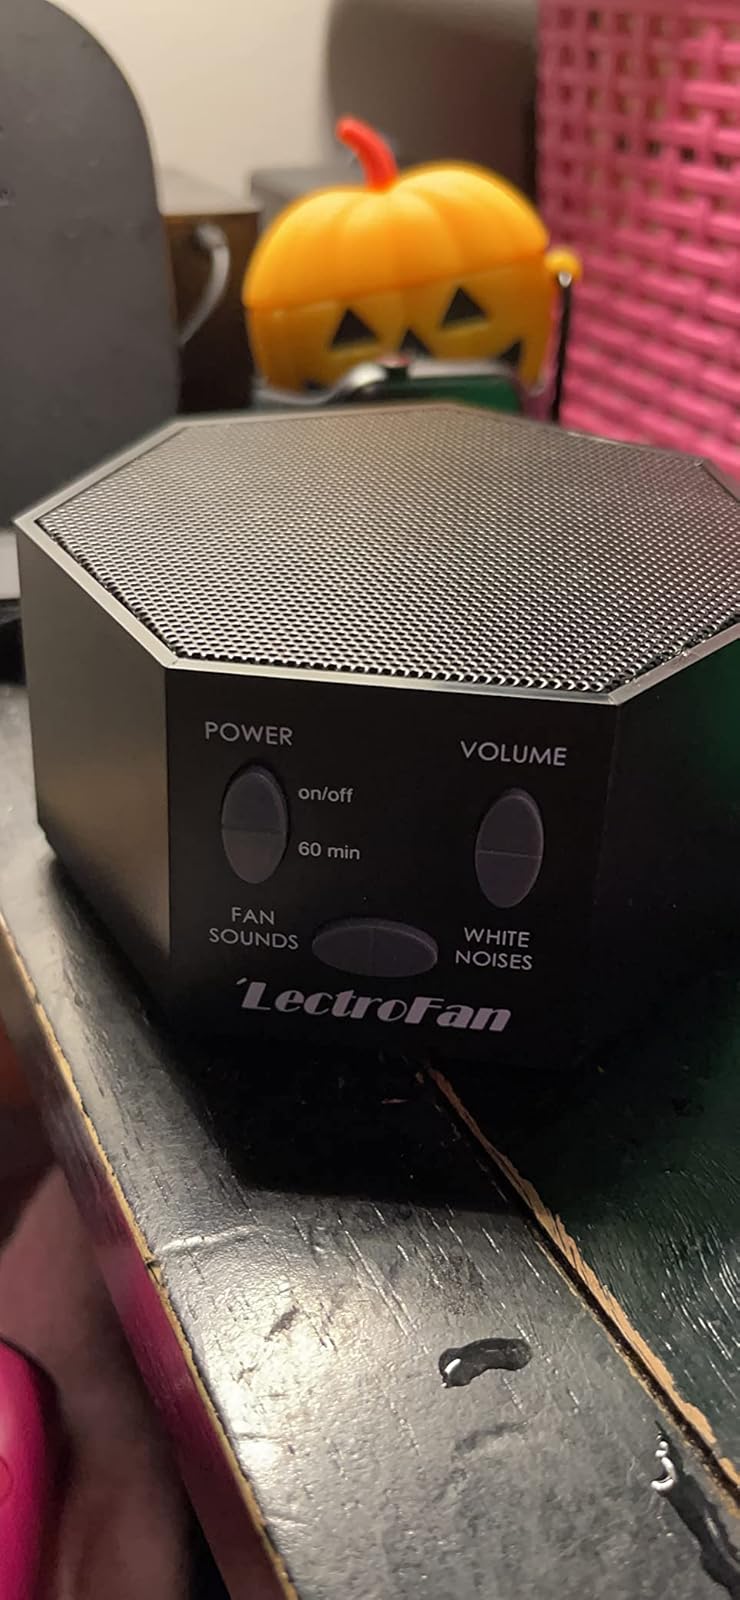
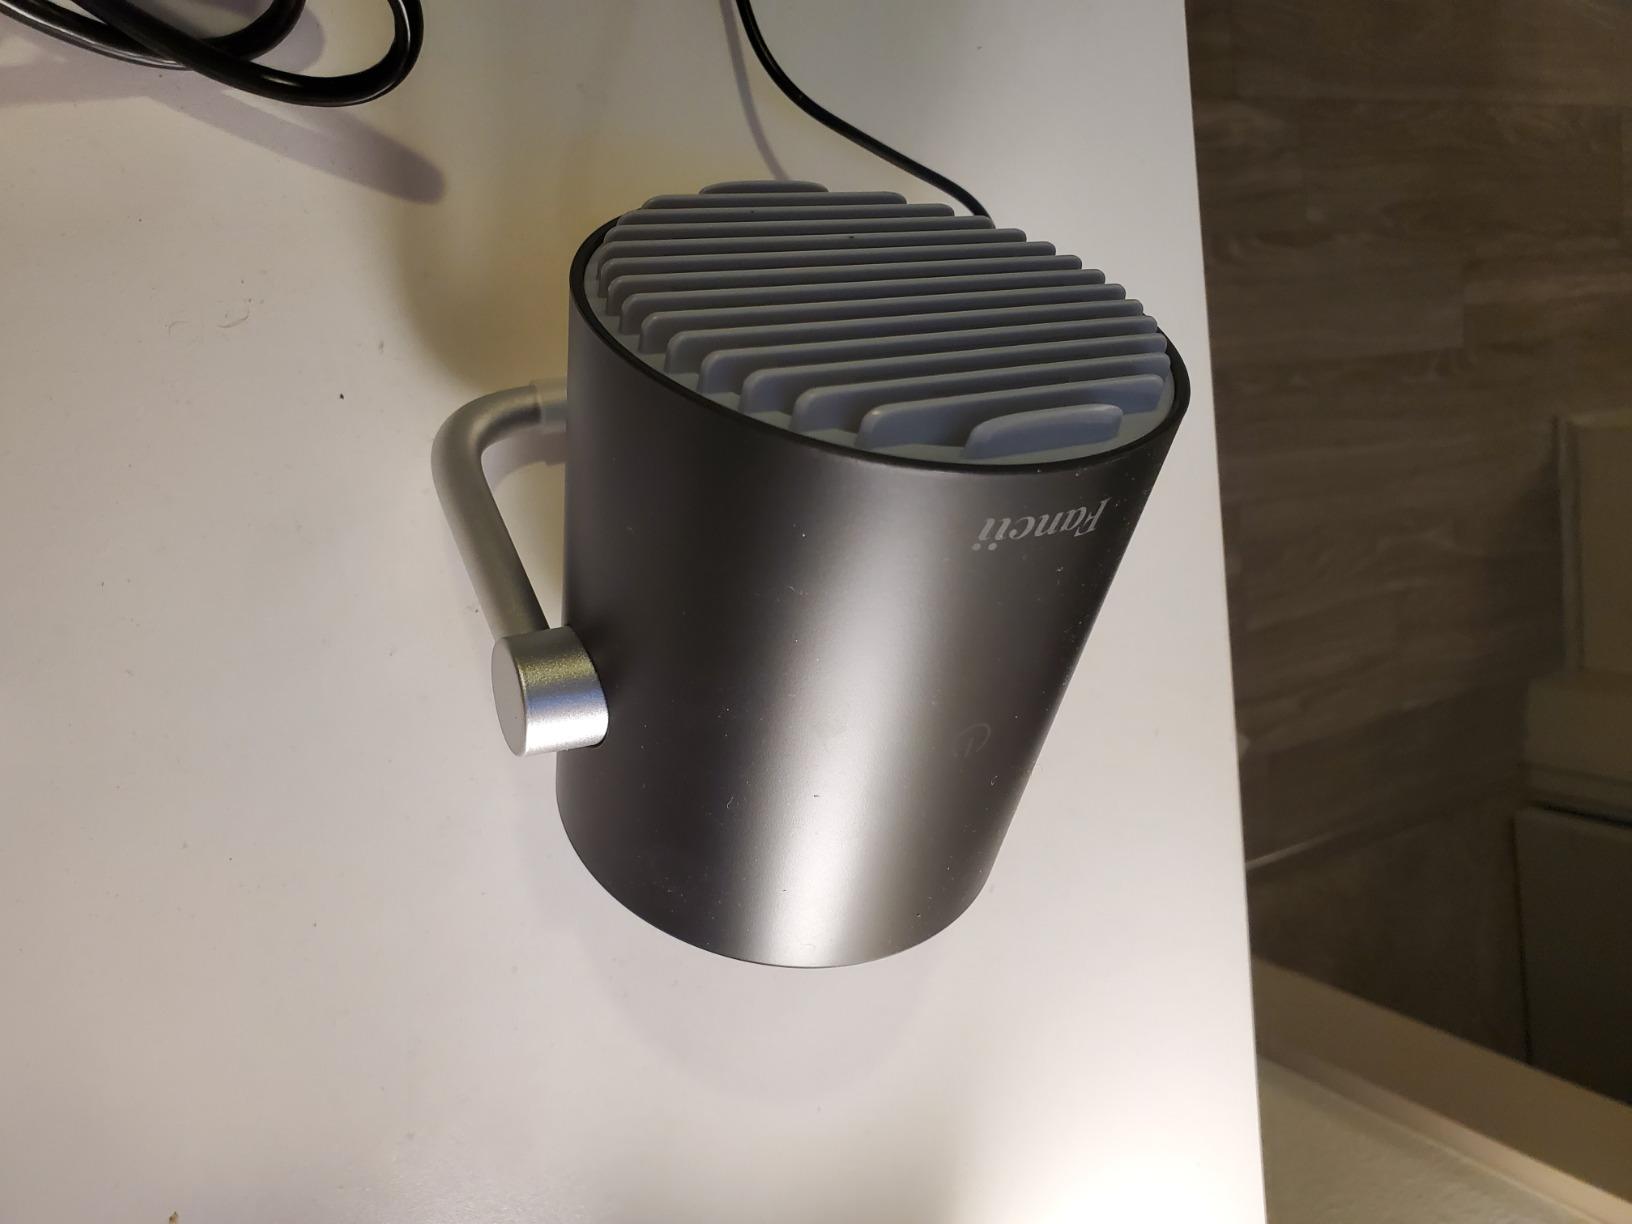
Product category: fan
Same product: no